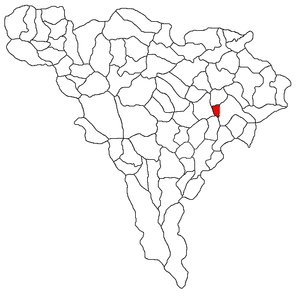
Crăciunelu de Jos est une commune du județ d'Alba en Roumanie. Sa population s'élevait à 1 954 habitants en 2011.